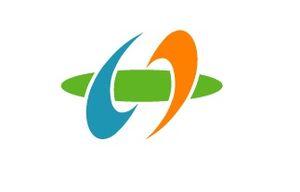
Inabe est une ville située dans la préfecture de Mie, au Japon.